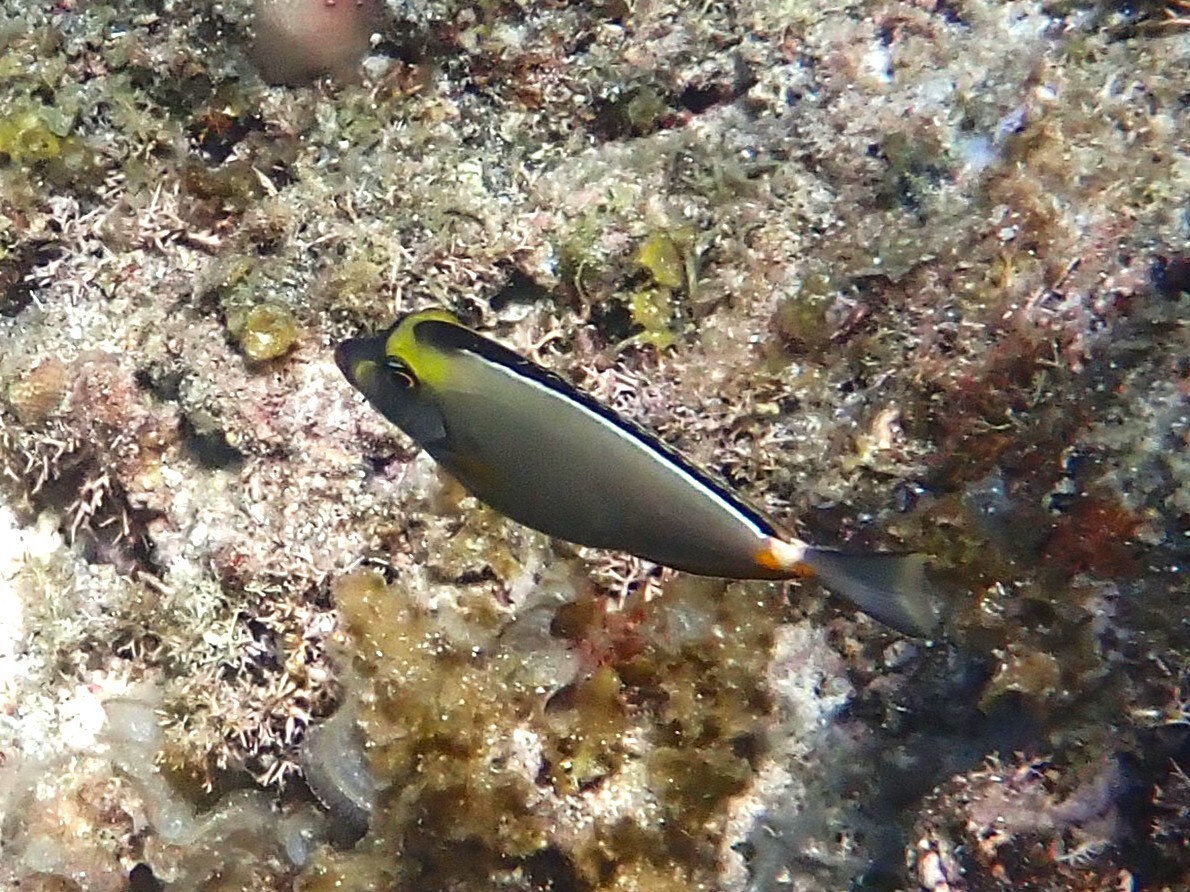
fish (species not among the labelled classes)